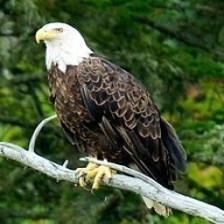
Species: BALD EAGLE
Scientific name: HALIAEETUS LEUCOCEPHALUS